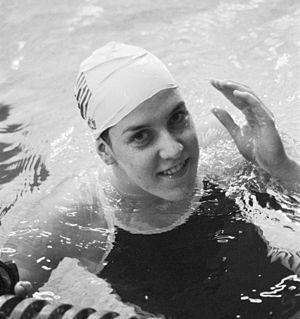
Tracy Ann Caulkins, née le 11 janvier 1963 à Winona dans le Minnesota aux États-Unis, est une ancienne nageuse américaine. Très polyvalente, elle fut triple championne olympique et multiple championne du monde. Ainsi, aux Championnats du monde 1978, elle remporta 5 médailles d'or et 1 en argent s'illustrant à la fois en papillon, en brasse, en nage libre et en 4 nages. Ne pouvant participer aux Jeux olympiques de Moscou en 1980 à cause du boycott américain alors qu'elle espérait y réaliser de grandes performances, elle dut attendre ceux de 1984 à Los Angeles pour inscrire l'or olympique à son palmarès. N'ayant pas eu la même longévité et donc un palmarès aussi étoffé que ses compatriotes Jenny Thompson, Mark Spitz ou plus récemment Michael Phelps, Tracy Caulkins reste cependant l'une des nageuses les plus polyvalentes de l'histoire de la natation comme l'atteste sa nomination à l'International Swimming Hall of Fame en 1990.